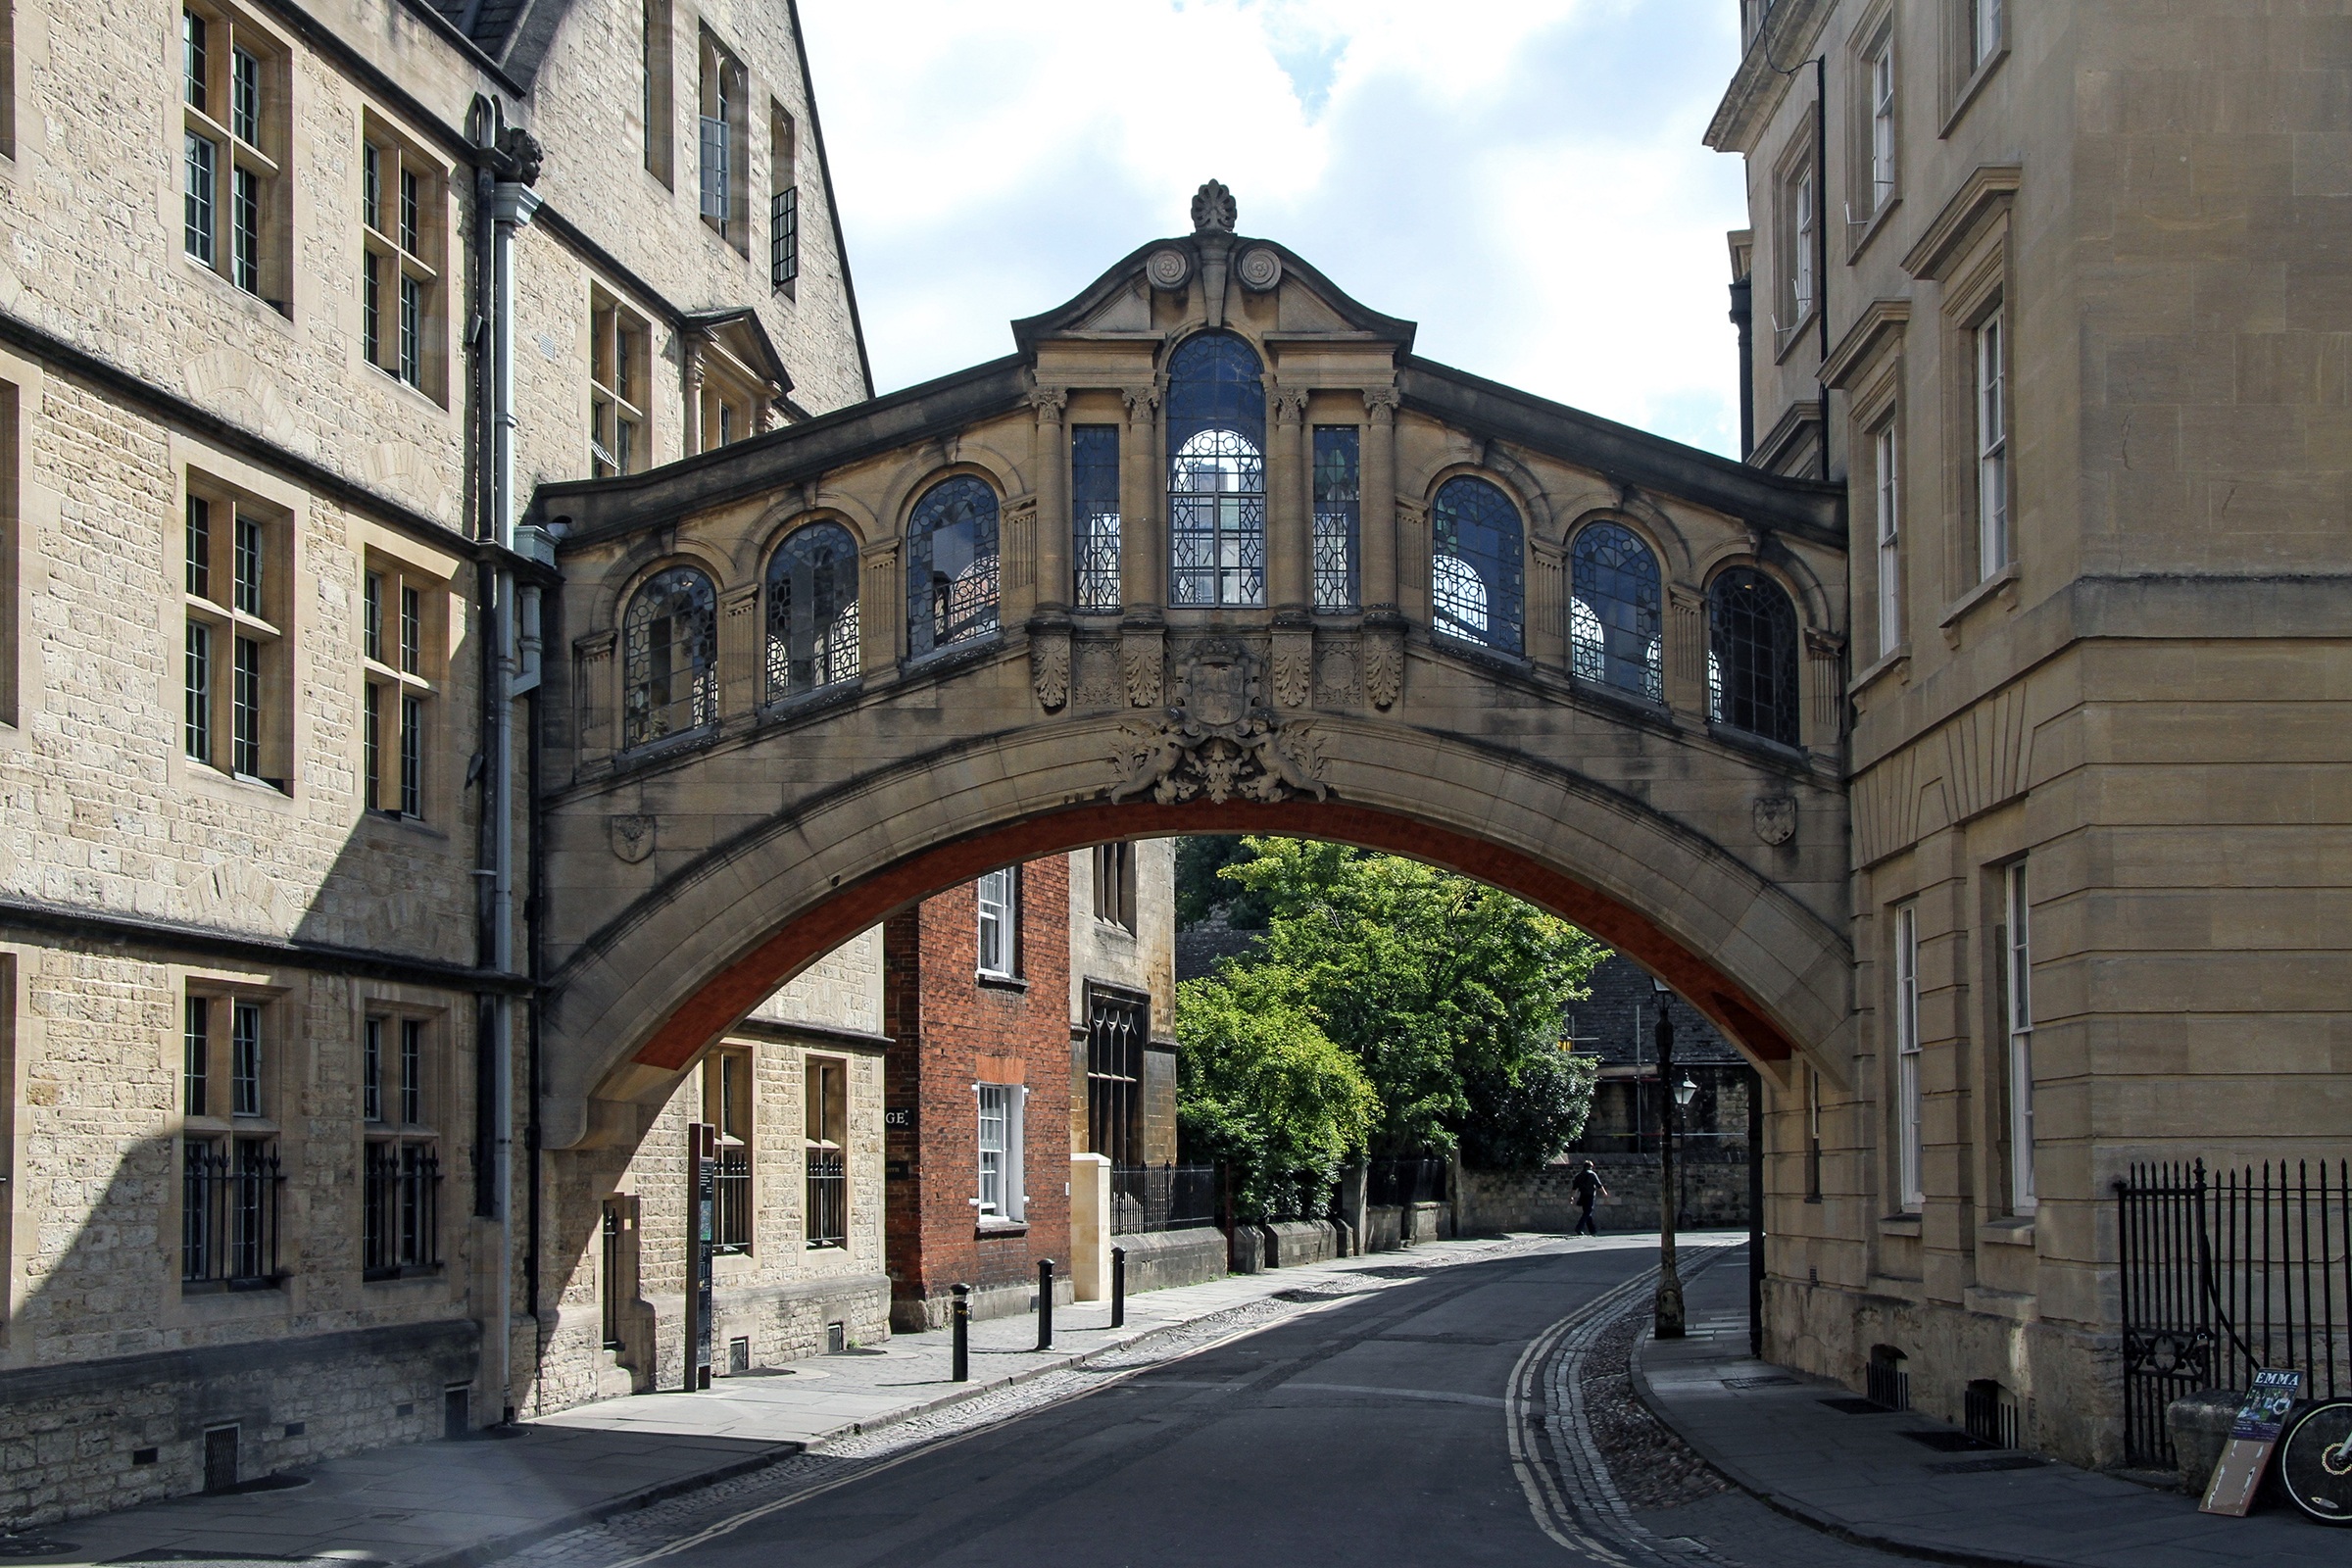
architecture, road, street, town, building, city, cityscape, downtown, arch, landmark, facade, waterway, england, town square, arcade, oxford, historically, masonry, neighbourhood, bridge of sighs